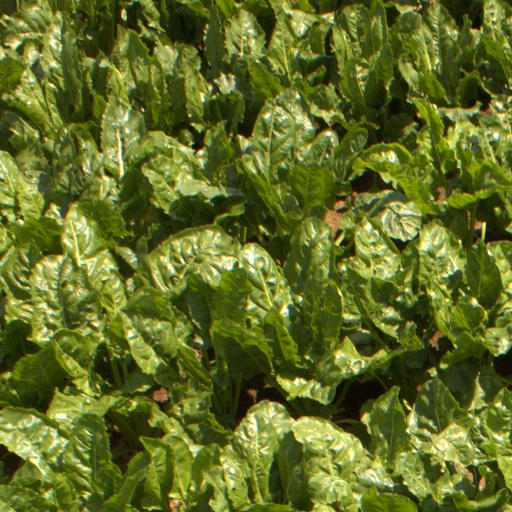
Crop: sugar beet